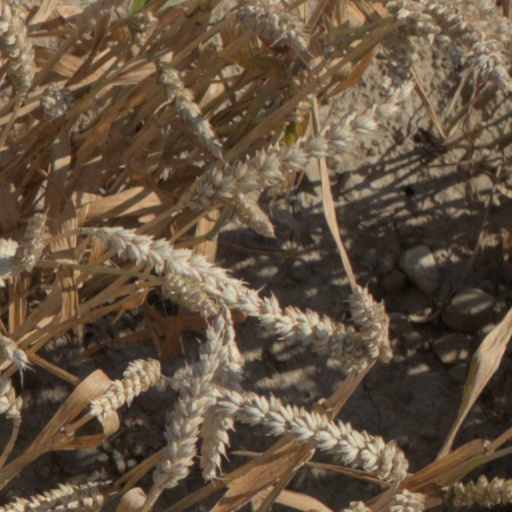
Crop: wheat